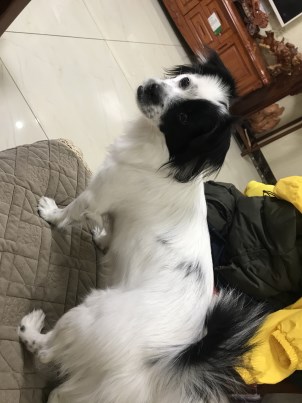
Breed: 3336-n000121-chinese_rural_dog